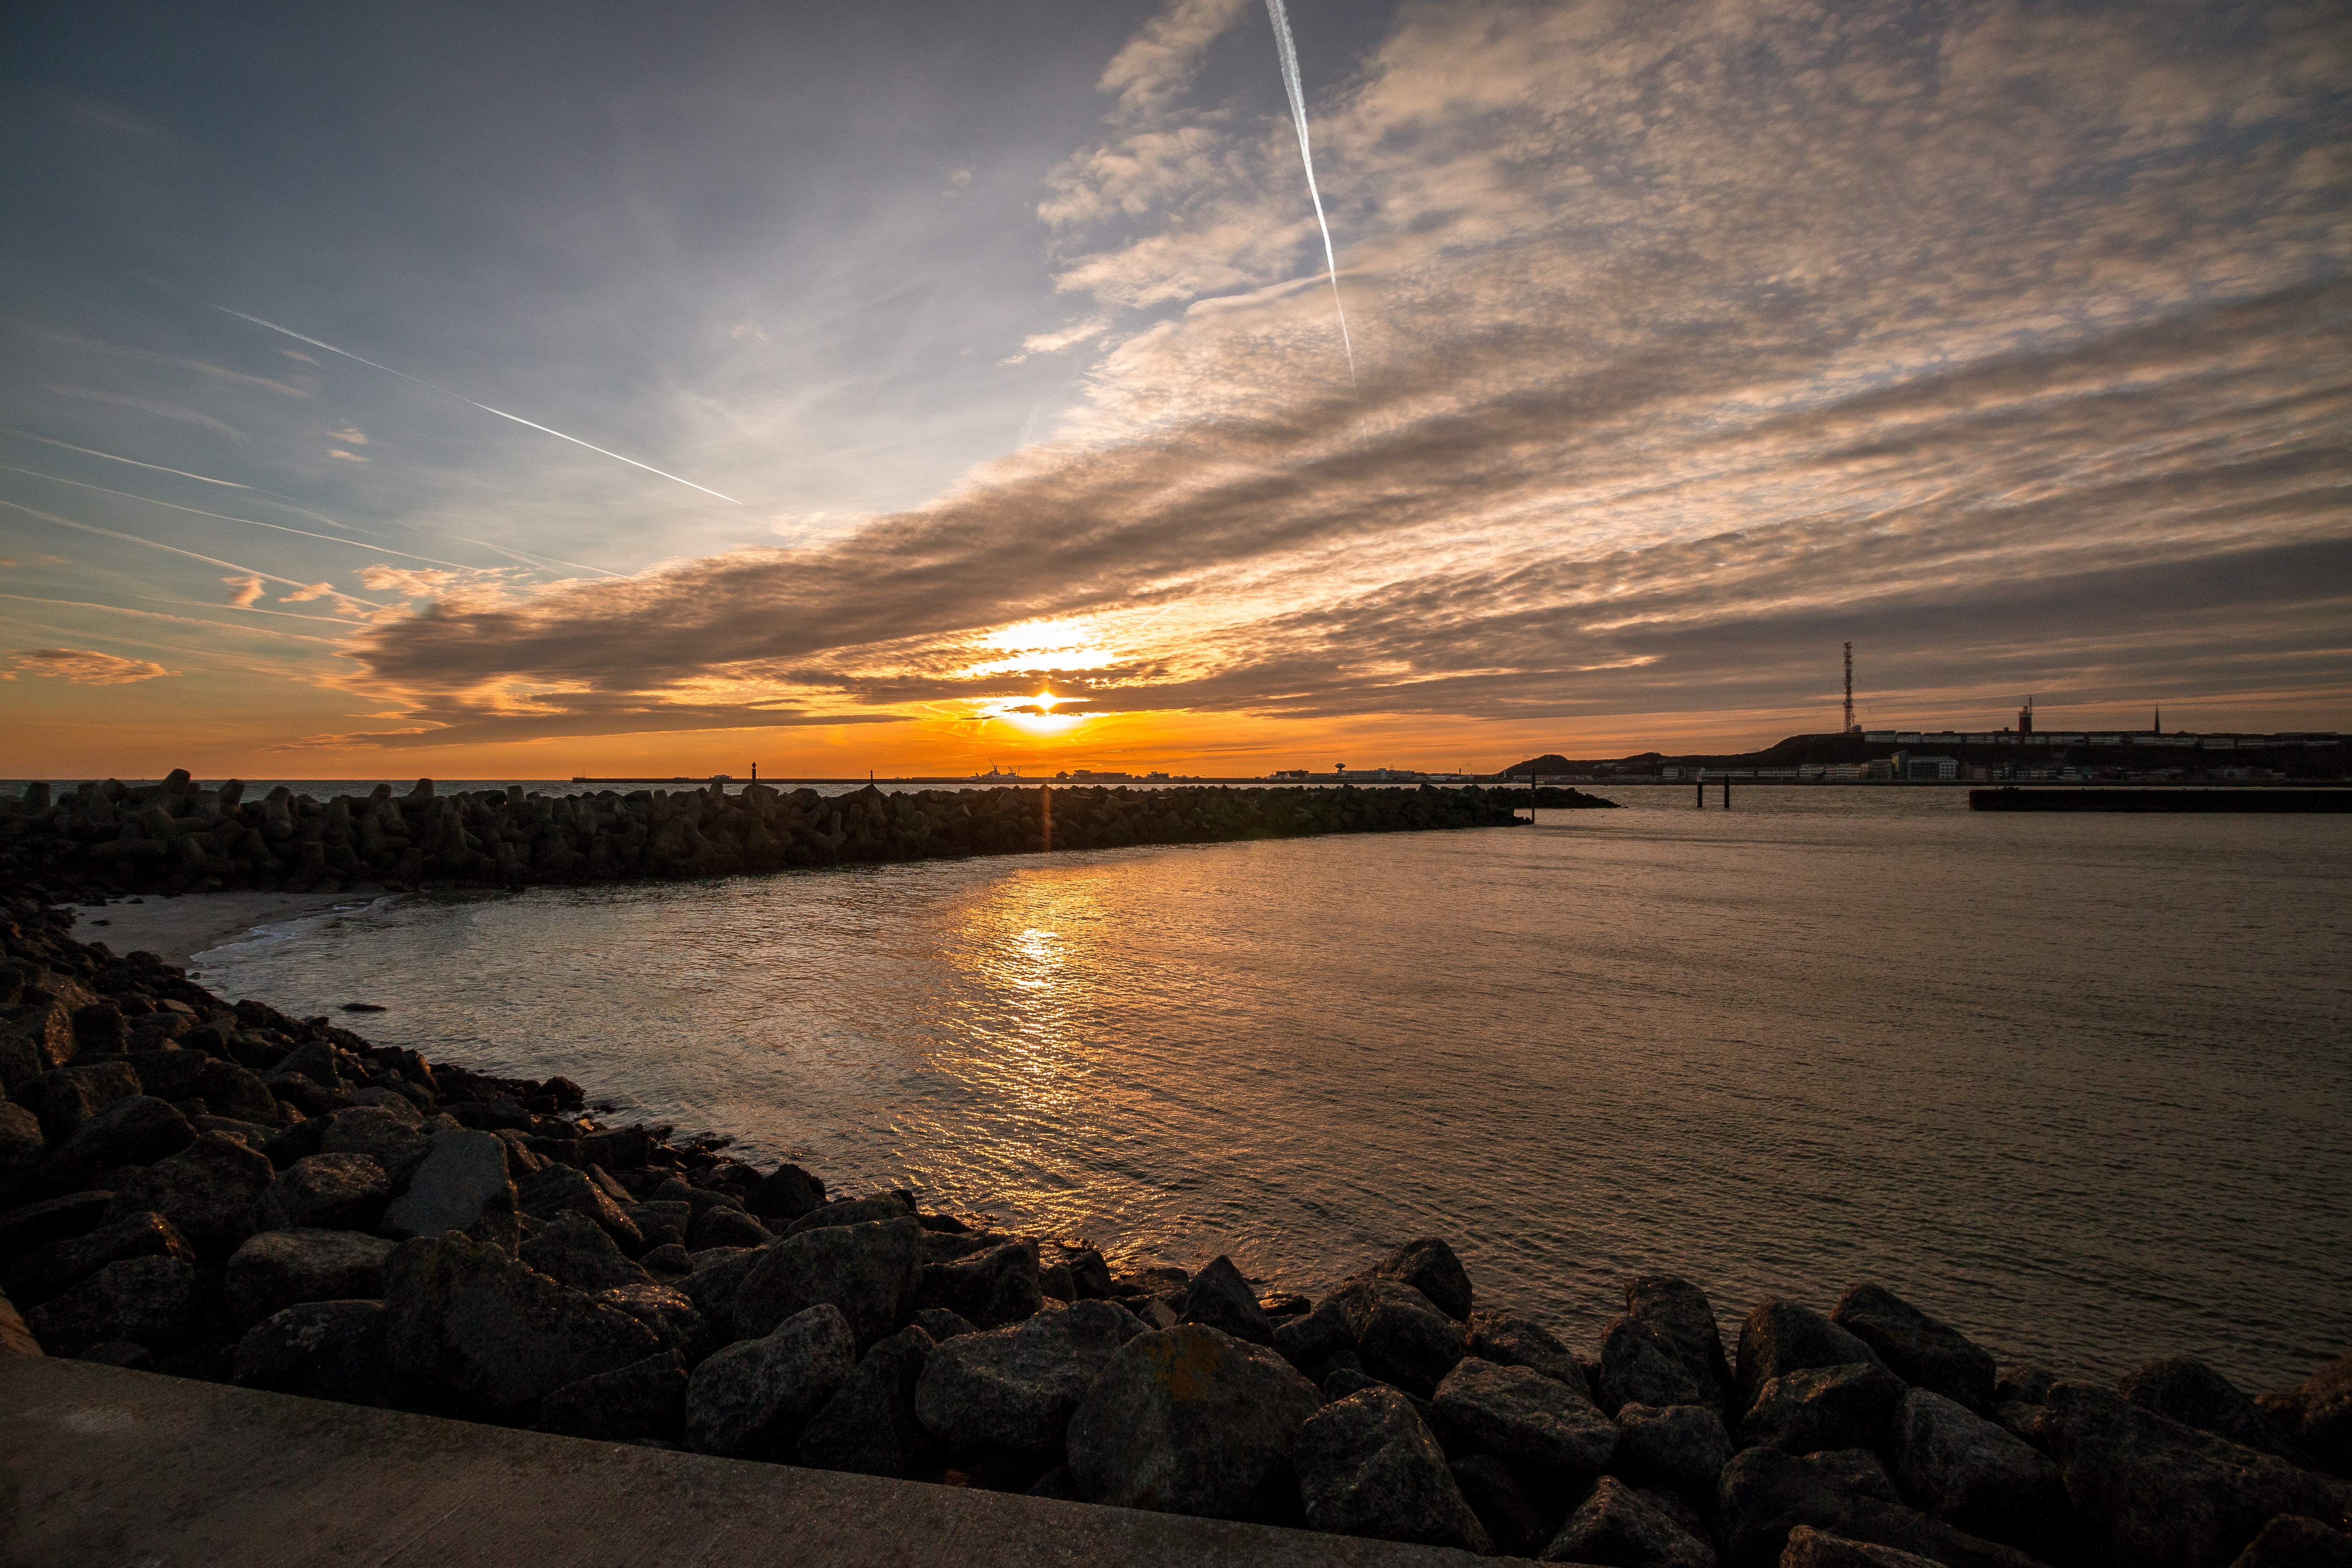
beach, landscape, sea, coast, water, ocean, horizon, cloud, sky, sun, sunrise, sunset, sunlight, morning, dune, shore, lake, dawn, river, dusk, evening, reflection, calm, waterway, body of water, north sea, afterglow, helgoland, sea island, meteorological phenomenon